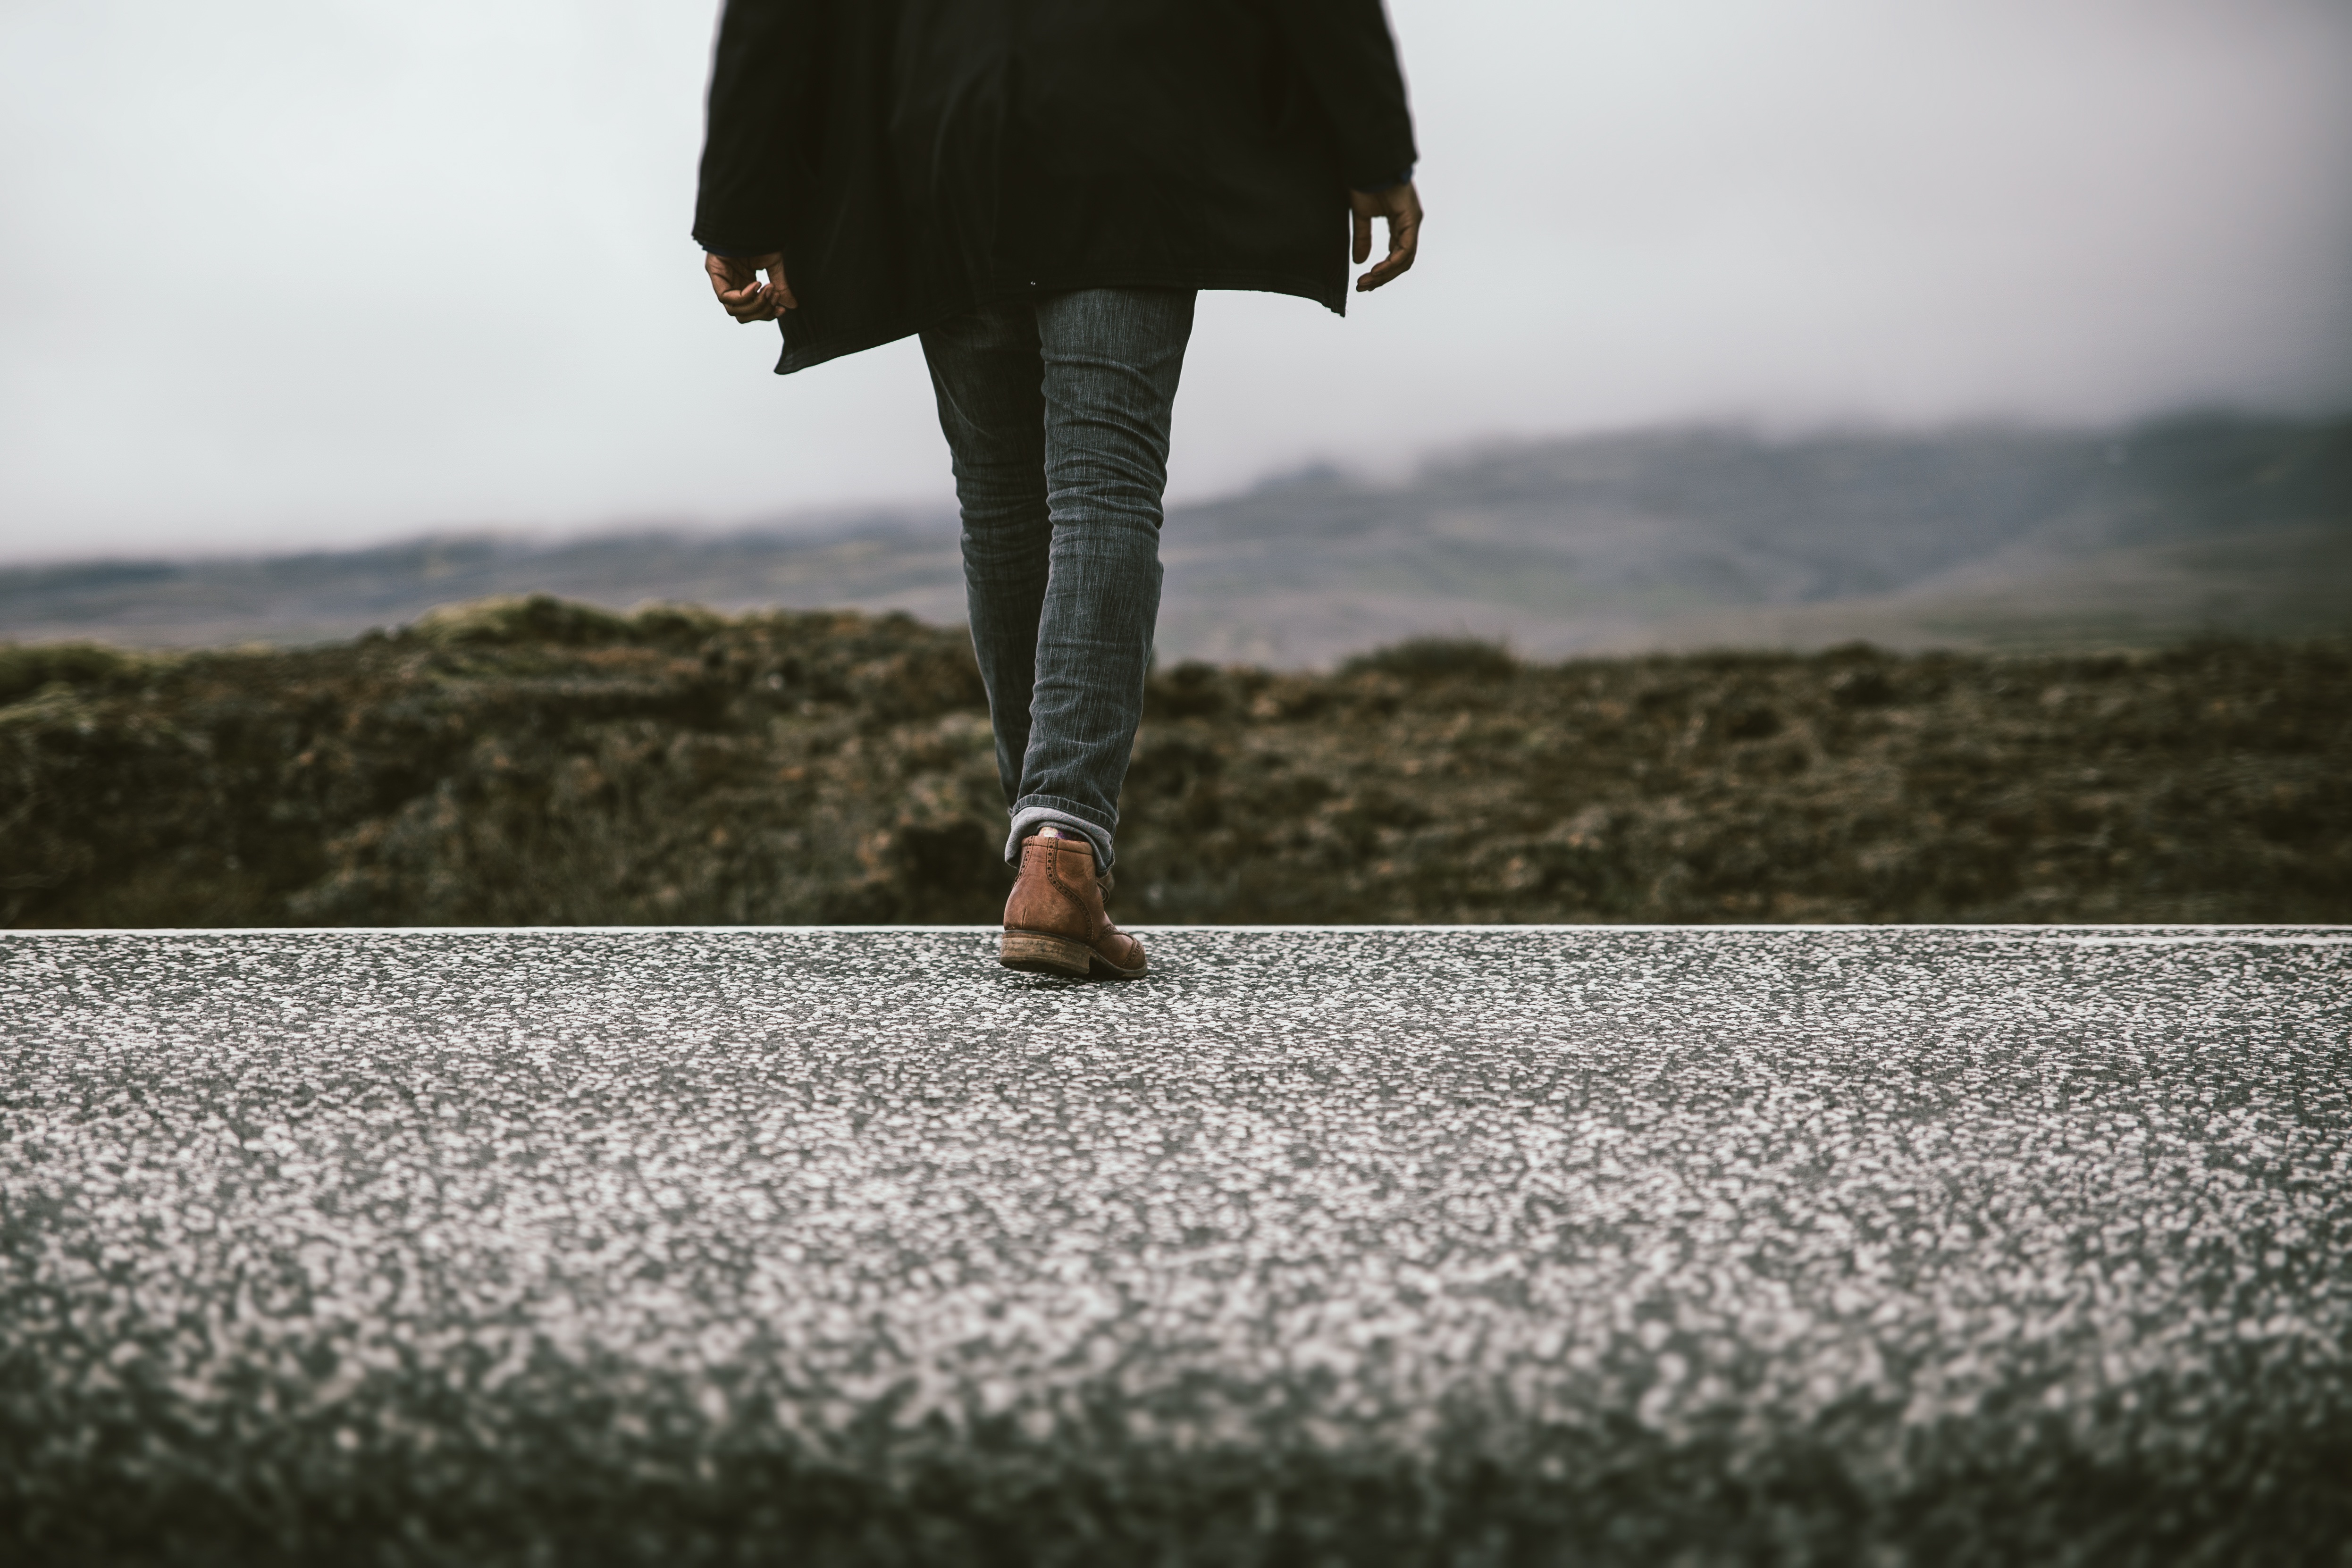
photography, weather, footwear